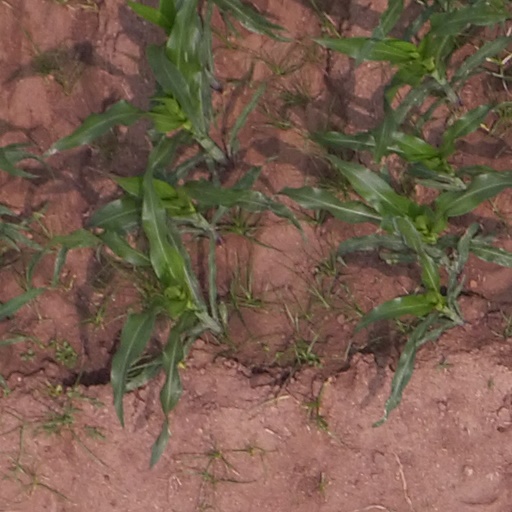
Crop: maize; corn